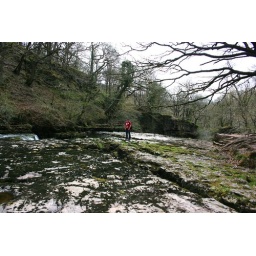
Gav in a dry river bed